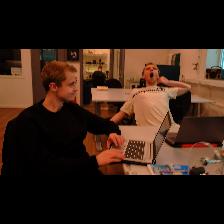
Label: Human